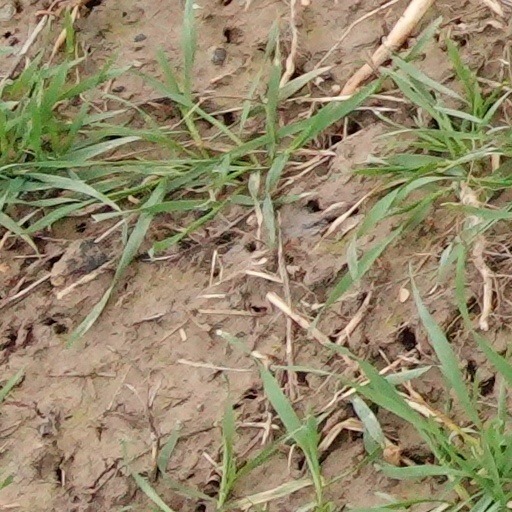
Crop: wheat